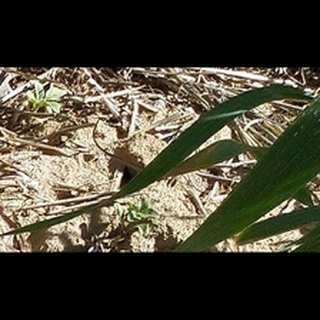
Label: healthy_wheat